Kuusaankoski

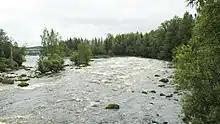
Kuusaankoski rapid

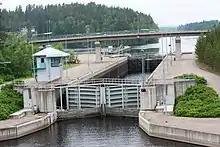
Kuusa Lock

Kuusaankoski (meaning: "Kuusaa rapids") is a popular fishing rapids in Central Finland with cultural heritage landscape. The Kuusaankoski rapids are among the best trout rapids in southern Finland.